Pic de Neige Cordier

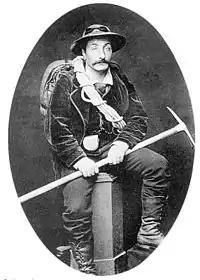
Paul Guillemin

The first ascent of Pic de Neige Cordier was made on 3 August 1877 by French climber Paul Guillemi along with Émile Pic and Pierre Estienne.